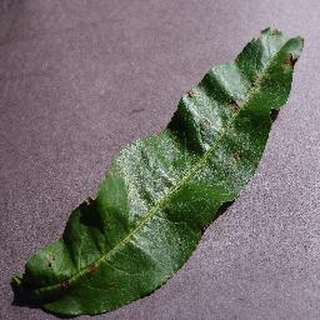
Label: peach_bacterial_spot